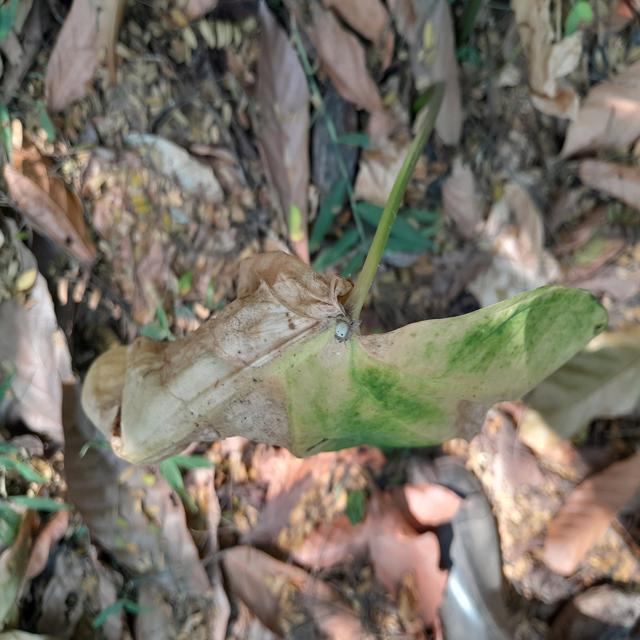
Label: Late_Blight